Northside Presbyterian Church

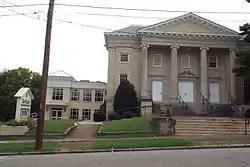
Northside Presbyterian Church

Northside Presbyterian Church is a historic Presbyterian church at 923 Mississippi Avenue in Chattanooga, Tennessee, affiliated with the Presbyterian Church USA.